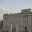
Label: castle